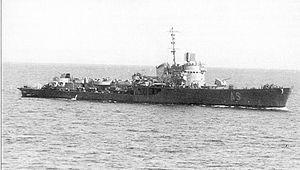
La bataille navale de Pietracorbara ou action au large de Bastia était une bataille navale menée le 9 septembre 1943 au large de Bastia dans la mer Méditerranée. Ce fut l'une des rares réactions italiennes réussies à l'Opération Achse et l'un des premiers actes de résistance des forces armées italiennes contre l'Allemagne nazie après l'armistice de Cassibile le 3 septembre 1943.